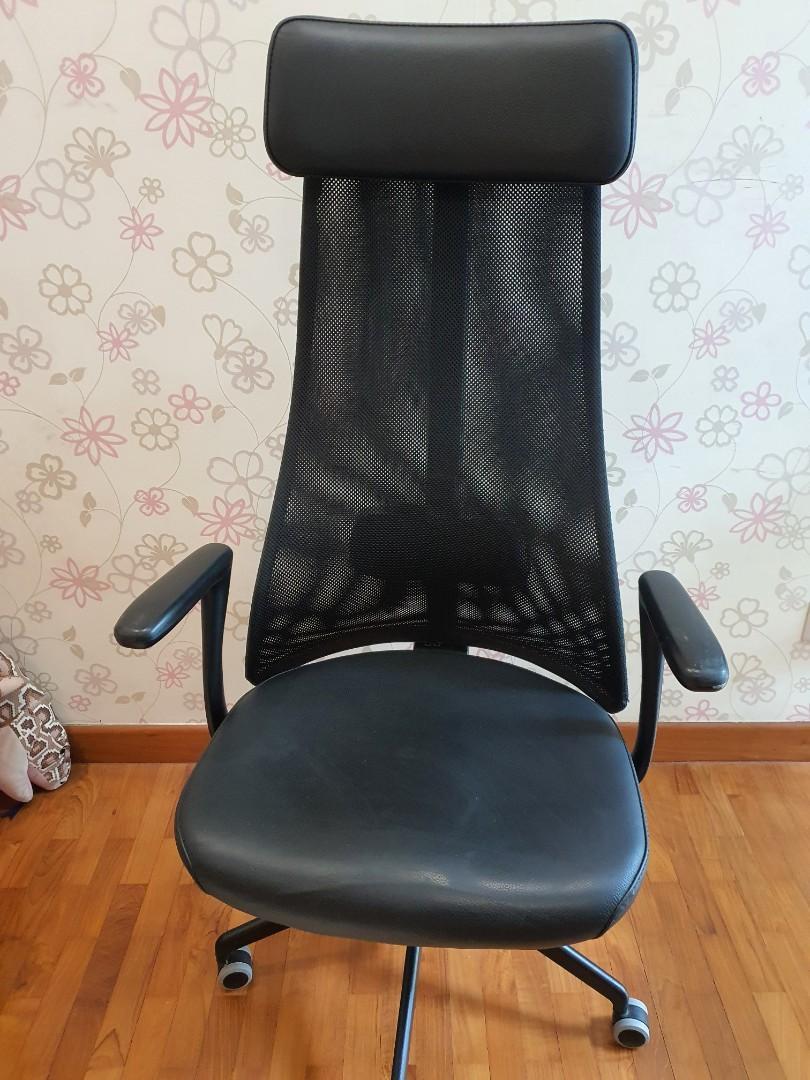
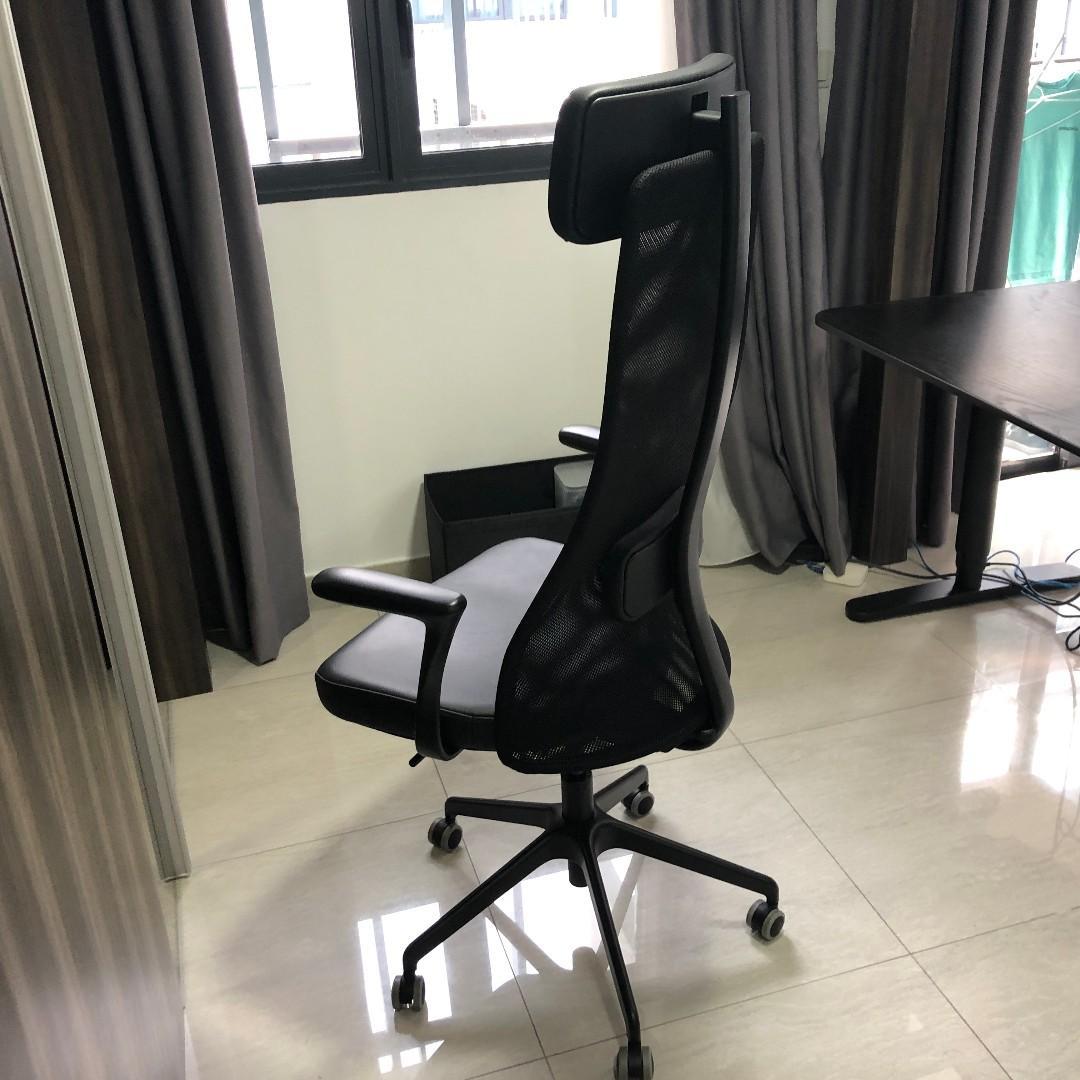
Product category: items_chair
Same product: yes